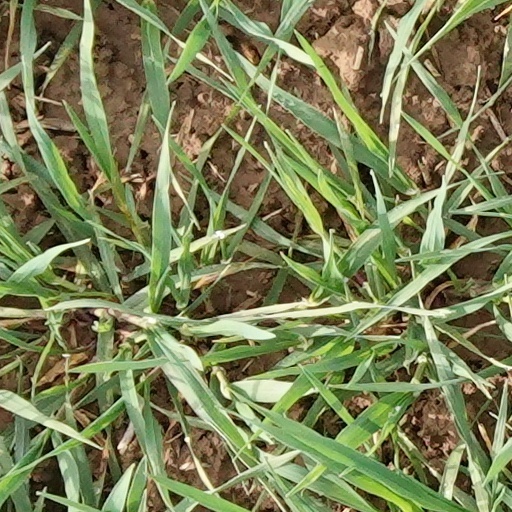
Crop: wheat